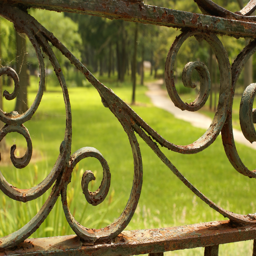
part of a rusty iron gate